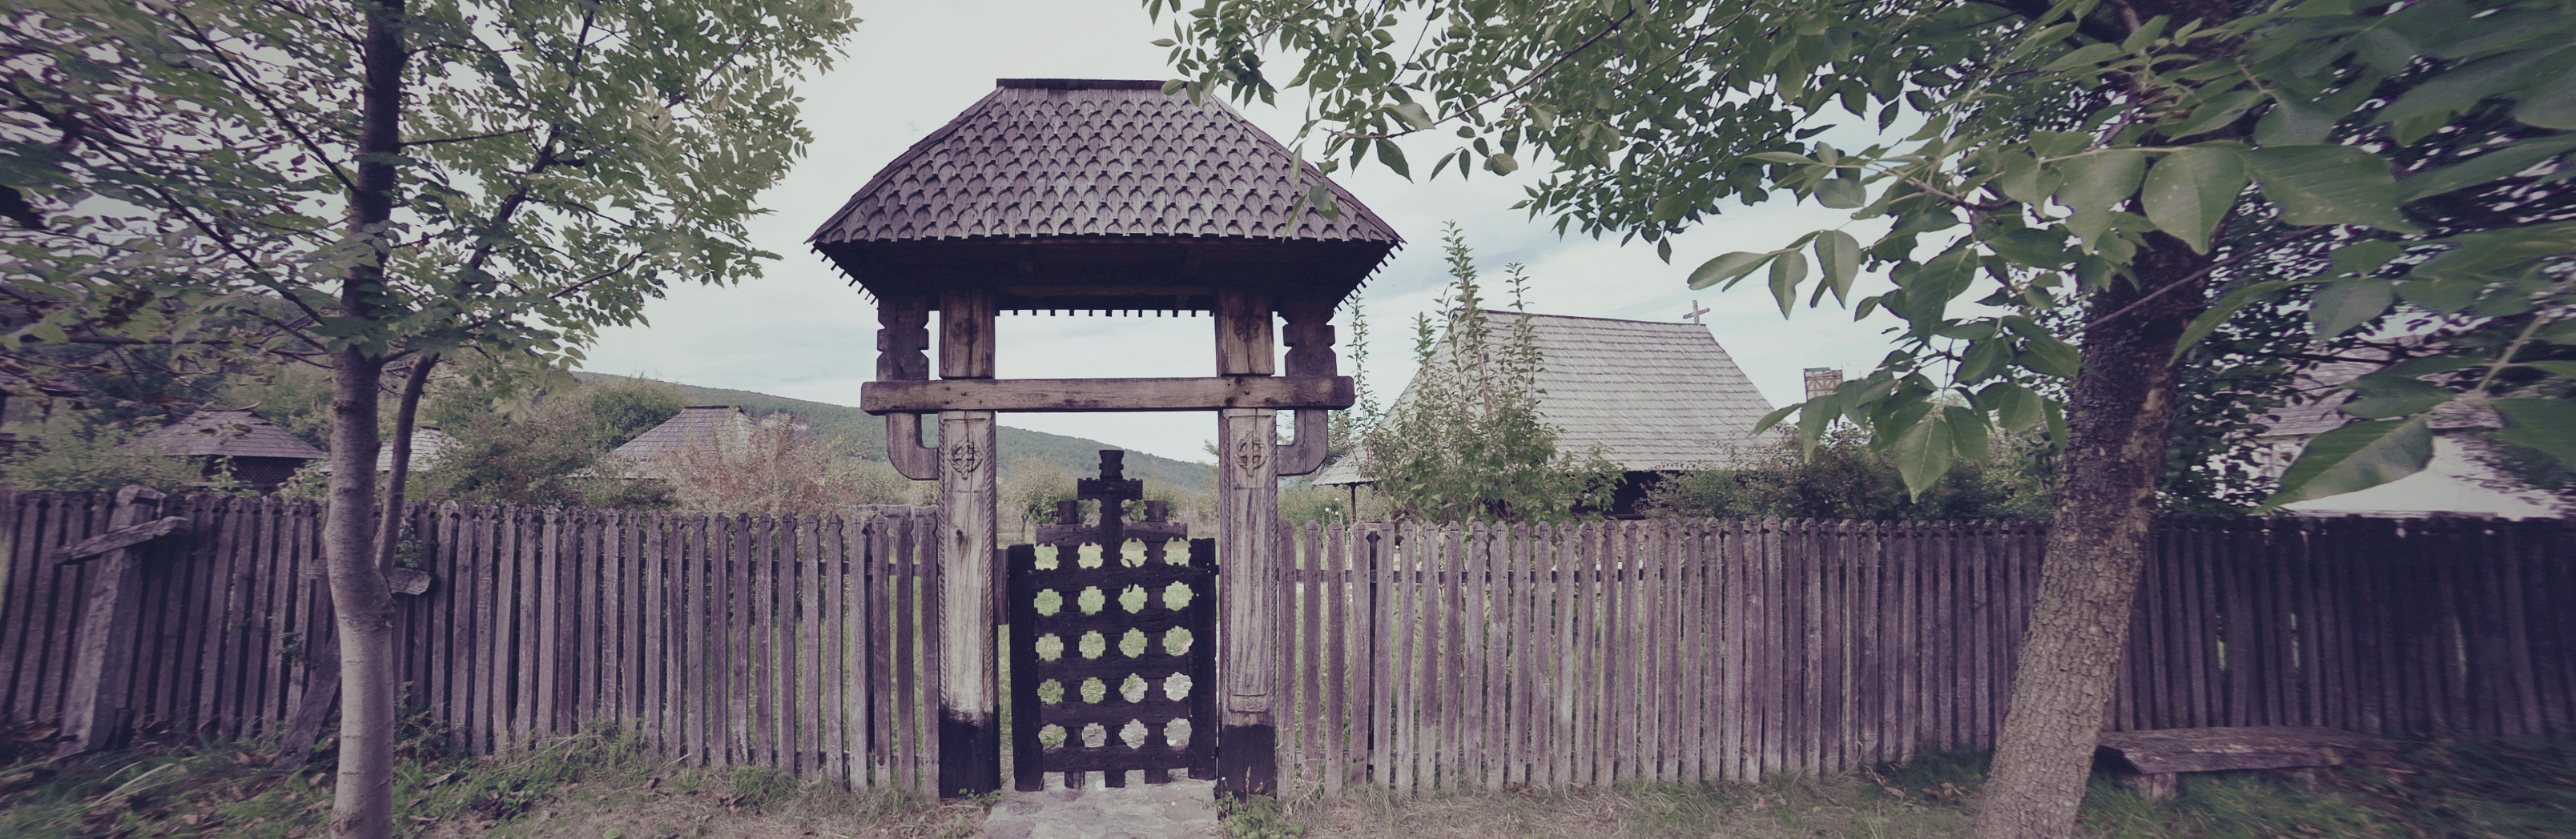
fence, architecture, wood, monument, rural, museum, entrance, religion, church, chapel, cross, christian, door, religious, cool image, la, temple, churches, shrine, christianity, romana, timber, orthodox, gard, i, traditional, openair, folk, bor, biserica, arhitectura, wallachia, muntenia, tara, orthodoxy, cruce, romanian, ortodoxa, ortodoxia, ortodoxie, cretinism, cretin, ecclesiastical, bisericeasc, intrare, tararomaneasca, muzeu, lemn, vernacular, sat, 1771, valcea, muzeul, satului, oltenia, traditionala, bujoreni, rmnicuvlcea, muzeulsatuluivalcean, muzeunaerliber, vlcean, lmivliimb0969303, poarta, outdoor structure